Covent Garden

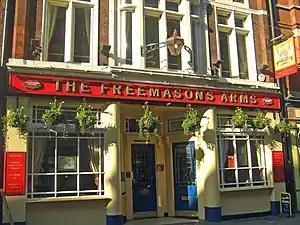
Freemasons Arms in Long Acre

The first record of a "new market in Covent Garden" is in 1654 when market traders set up stalls against the garden wall of Bedford House. The Earl of Bedford acquired a private charter from Charles II in 1670 for a fruit and vegetable market, permitting him and his heirs to hold a market every day except Sundays and Christmas Day. The original market, consisting of wooden stalls and sheds, became disorganised and disorderly, and John Russell, 6th Duke of Bedford, requested an act of Parliament in 1813 to regulate it, then commissioned Charles Fowler in 1830 to design the neo-classical market building that is the heart of Covent Garden today. The "greater part of the pillars" were built from granite quarried from Cairngall in today's Aberdeenshire. The contractor was William Cubitt and Company. Further buildings were added—the Floral hall, Charter Market, and in 1904 the Jubilee Market for foreign flowers was built by Cubitt and Howard.